Nissan Silvia

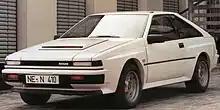
Nissan Silvia Grand Prix (Germany)

The car was redesigned shortly before it was released and the stillborn Wankel power plant was replaced by a line of twin-plug conventional piston engines from the new Z-series range. These included the Z20 and the turbocharged and later the fuel-injected Z18ET, although the latter of the two was only available to the Japanese domestic market and after the mid-life facelift. This took place in late May 1981 and included new bumpers and a reworked front design. Albeit a sporting design, the Turbo model received largely the same chassis as regular models and did not have any kind of turbocharger boost indicator. At the time of the facelift, the DOHC FJ20-engined RS model was also introduced.